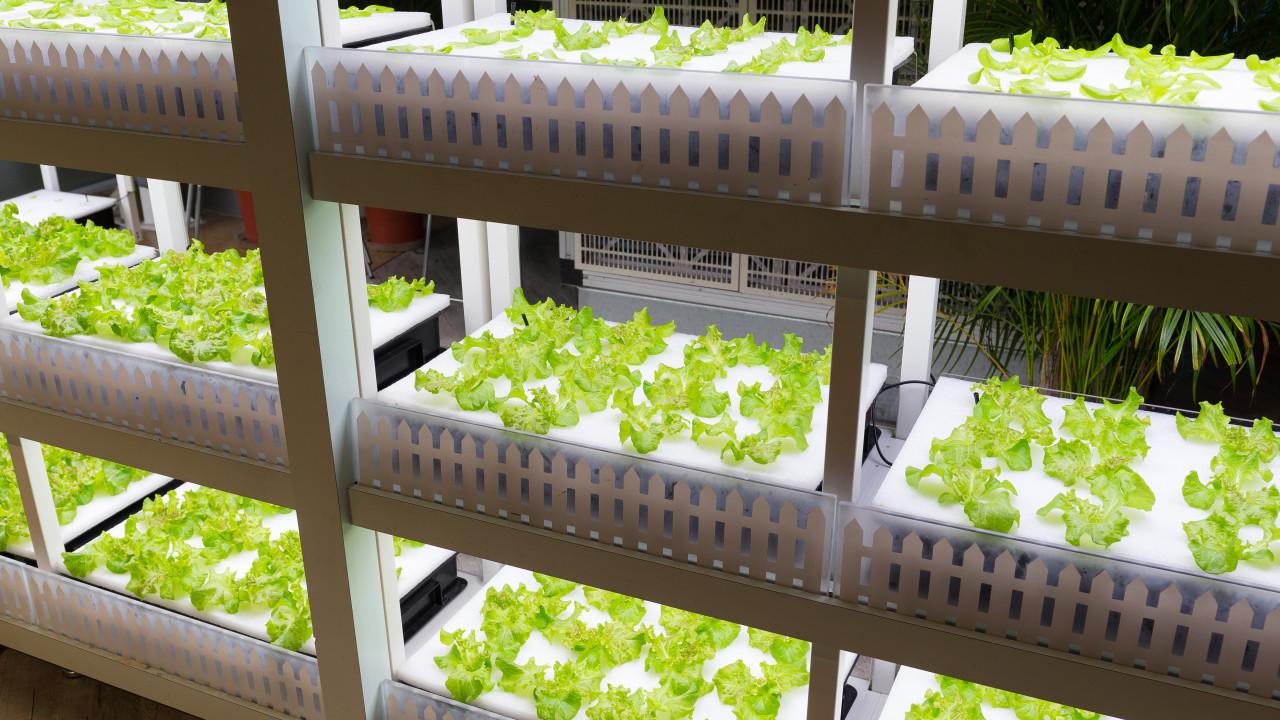
Mashine ya kisasa ya kilimo inalima mimea kwa mfumo wa ndani bila kutumia udongo,ikitumia teknolojia ya umwagiliaji wa matone na taa za mwanga wa bandia kusaidia ukuaji wa mimea hii.Mfumo huu unaongeza mavuno kwa kutumia nafasi ndogo na maji kidogo,huku ukihakikisha usafi na udhibiti wa mazingira ya ukuaji.